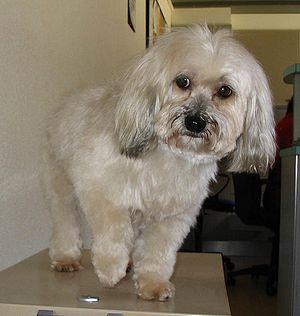
Le bichon est une race de chien. Il existe cinq types de bichons : le maltais, le bolonais, le frisé, le havanais et le bichon russe.